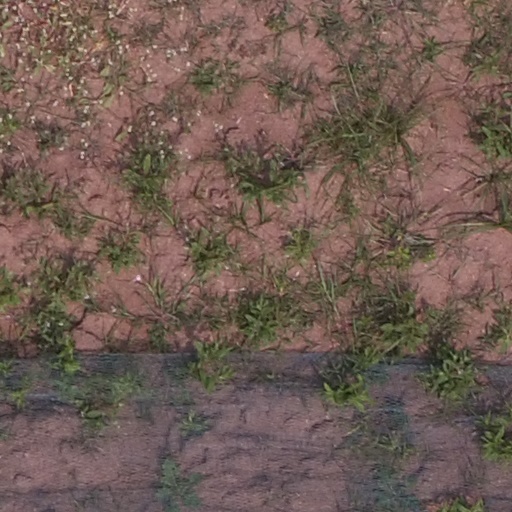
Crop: maize; corn